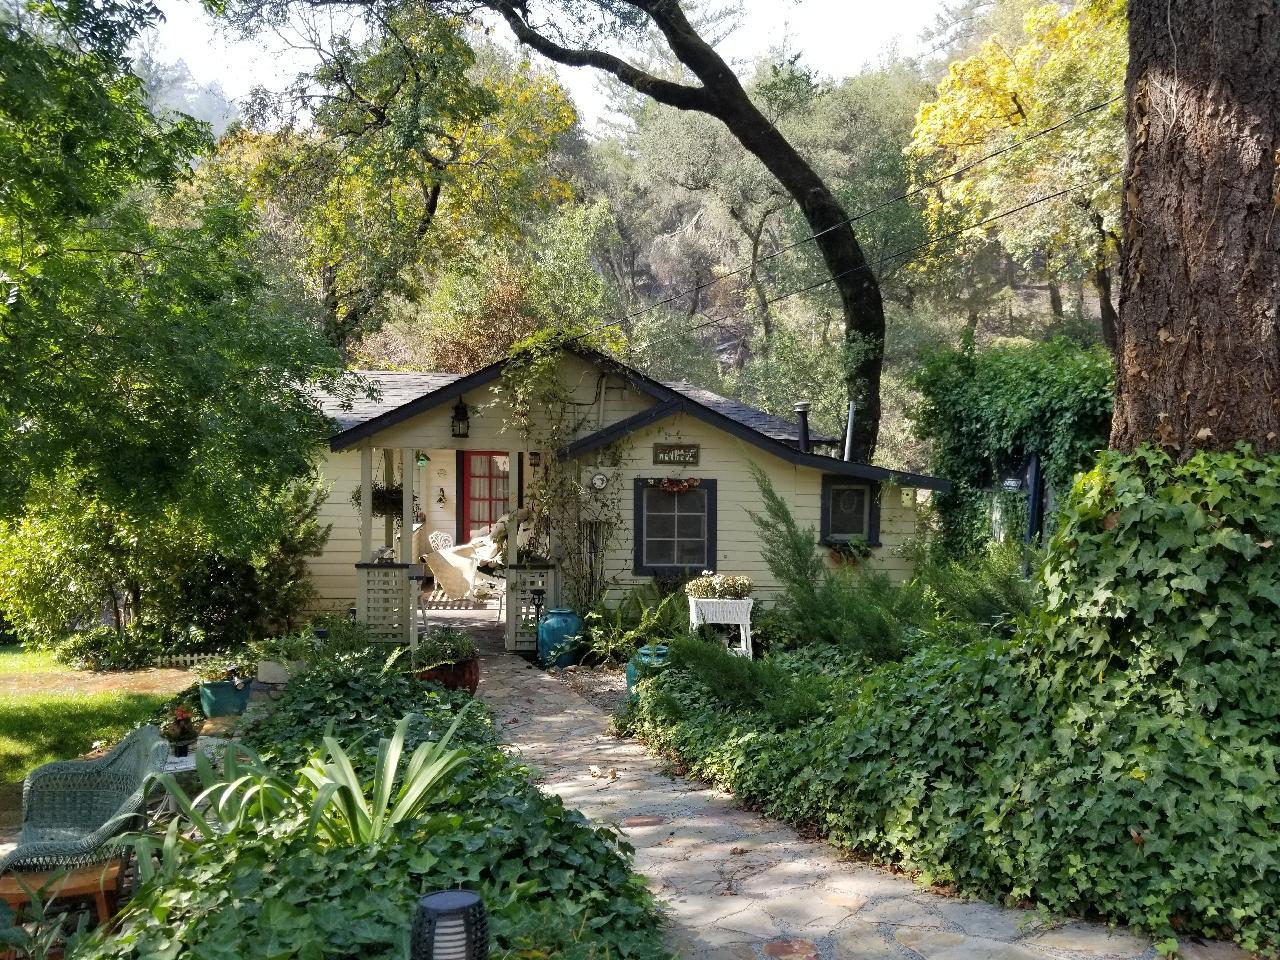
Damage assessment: no_damage